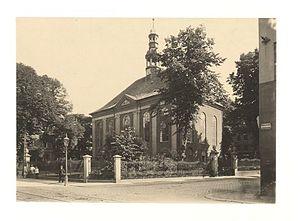
L'église réformée de Copenhague est un lieu de culte protestant situé 109 rue Gothersgade, en face du château royal de Rosenborg à Copenhague, au Danemark. C'est un bâtiment utilisé par des congrégations réformées de différentes langues, dont le françaises. L'église est inauguré en 1689, à l'initiative ce la reine Charlotte Amalie, épouse de Christian V, et d'origine calviniste allemande. L'église est connue pour ses beaux intérieurs baroques de 1730.